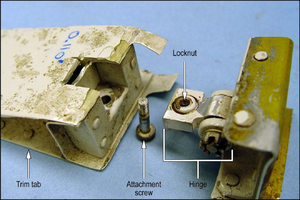
Le 16 septembre 2011 à 16 h 15, un P-51 Mustang de course s'écrasait au milieu des spectateurs, lors des Reno Air Races, tuant son pilote et dix personnes au sol, et blessant également 69 autres personnes, dont 16 gravement. L'appareil portait le nom de The Galloping Ghost, et était piloté par James K. Jimmy Leeward, alors âgé de 74 ans.